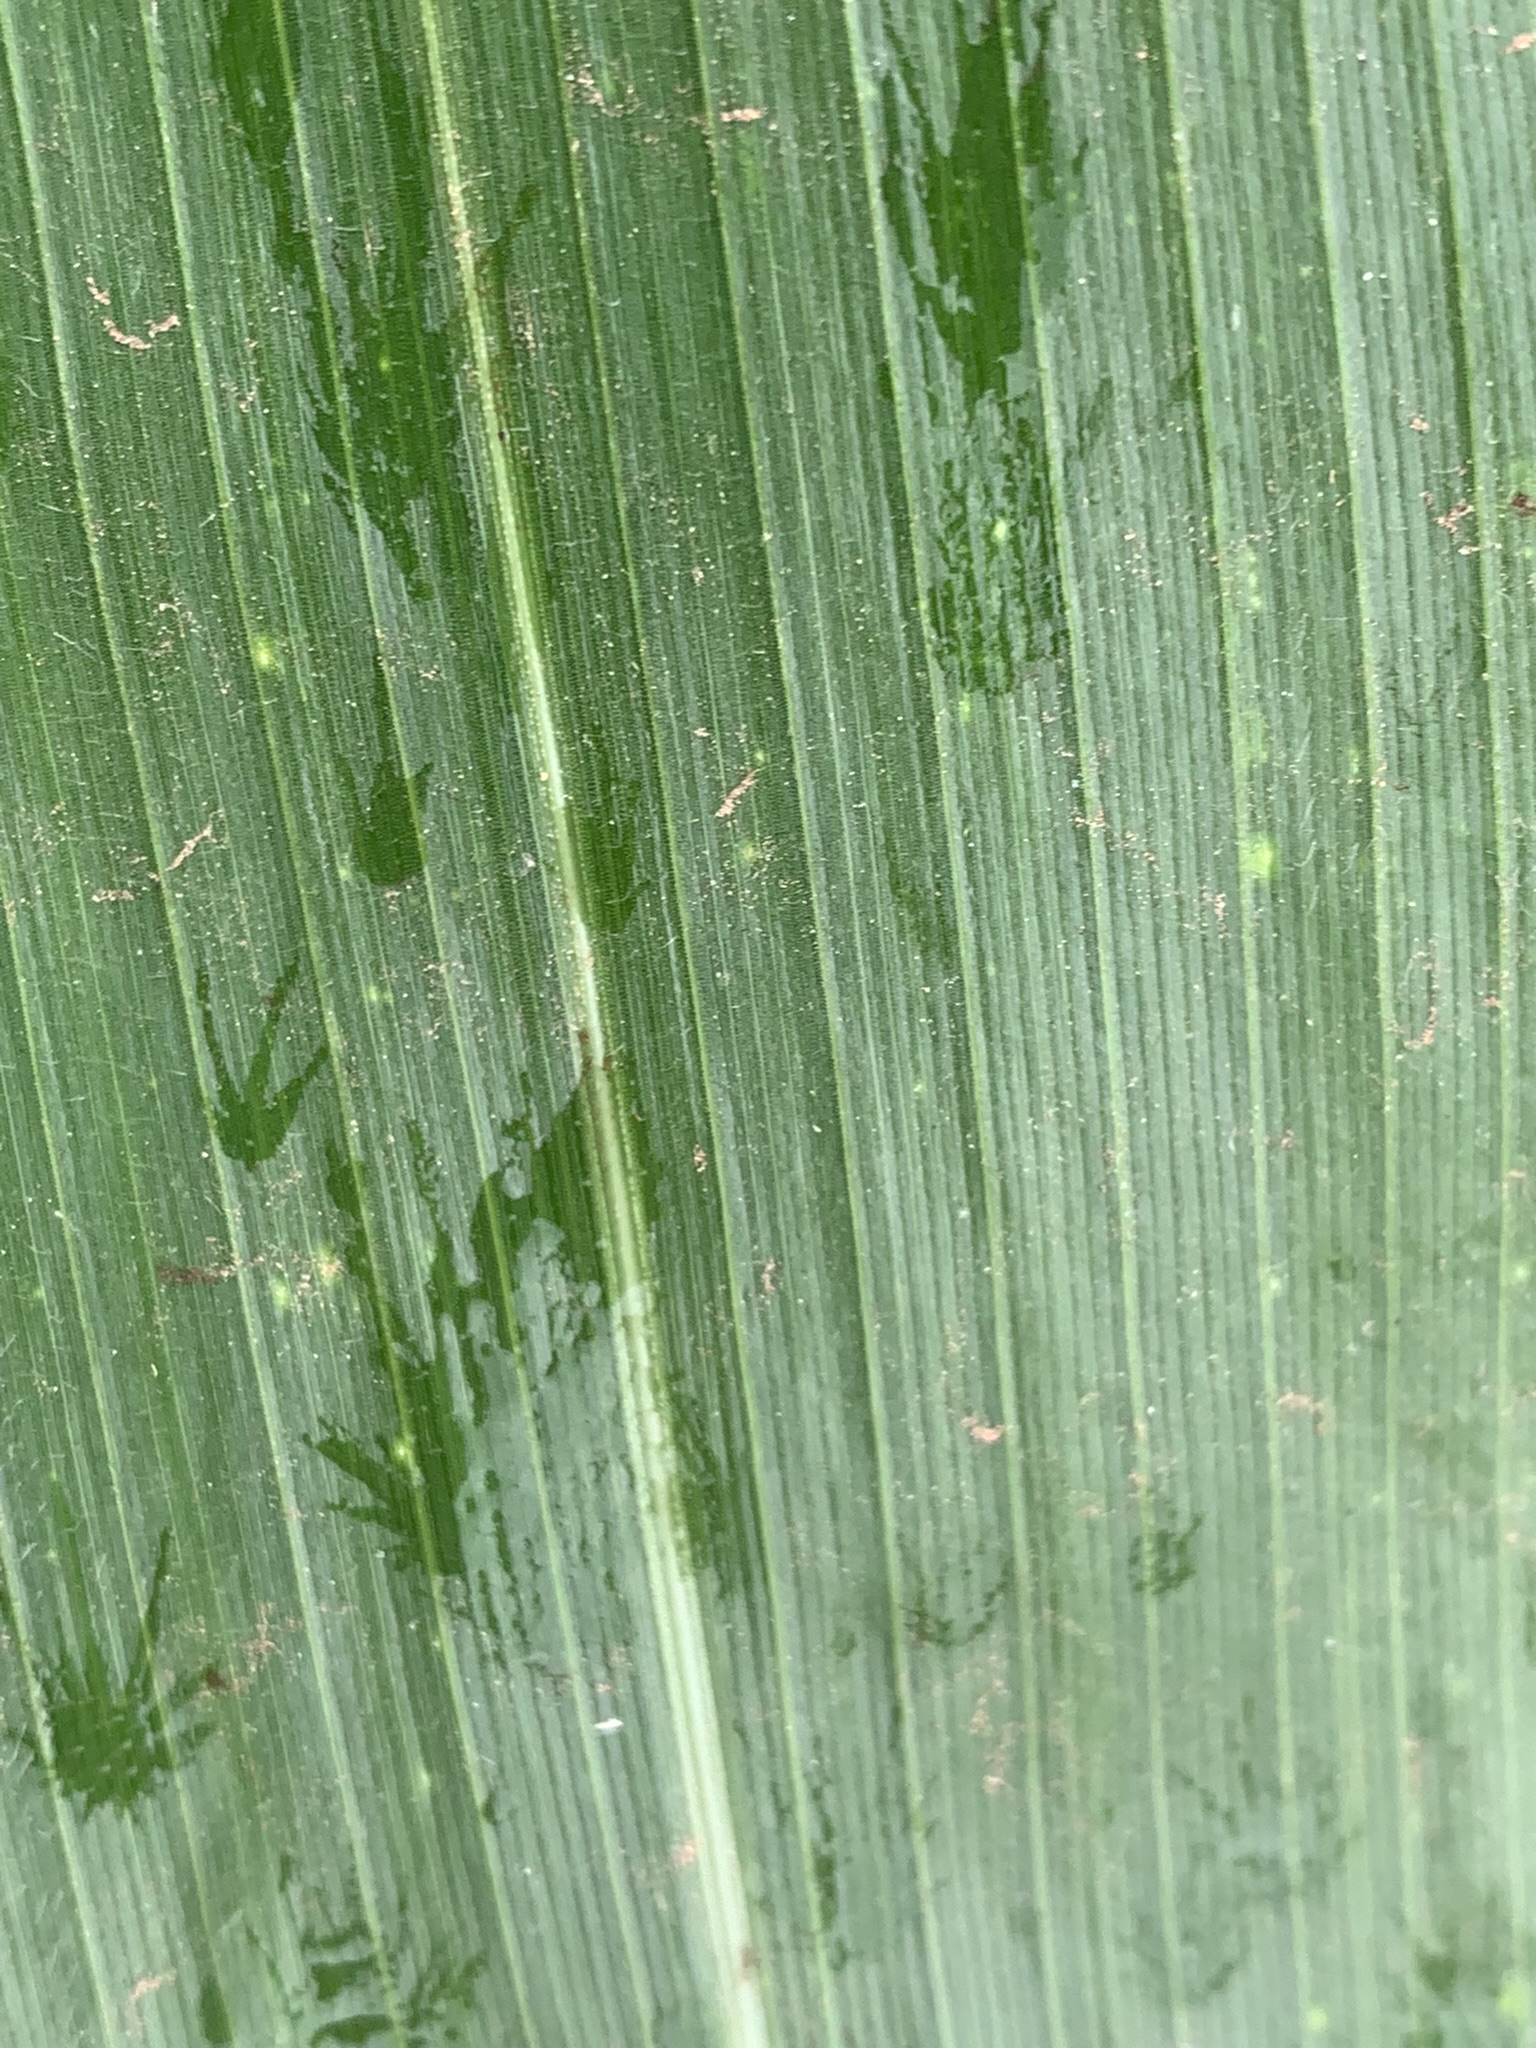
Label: Healthy